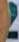
Number: 2